Franconian cuisine

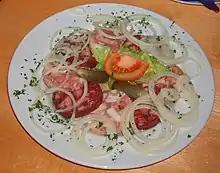
Pressack mit Musik

A typical Franconian Brotzeit dish is Pressack mit Musik (head cheese "with music"). "Mit Musik" refers to the onions, which are known to be flatulent. Also common are German Sülze, Blutwurst, Bierwurst, Stadtwurst, and Leberkäse.